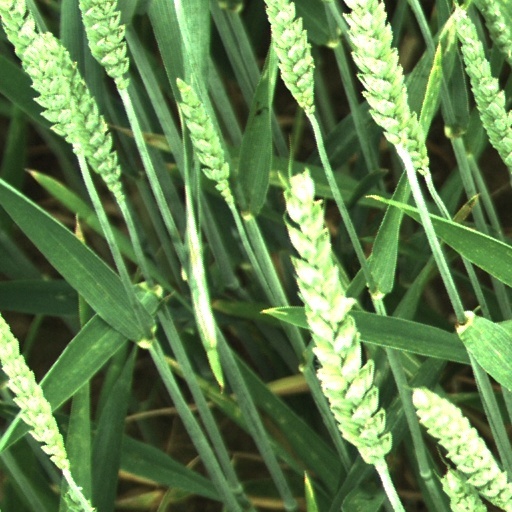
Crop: wheat